Star Wars Episode I: Obi-Wan's Adventures

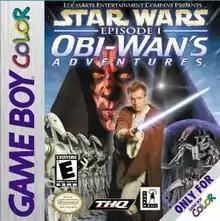
North American box art

Star Wars Episode I: Obi-Wan's Adventures is a 2000 action-adventure game developed by HotGen and published by THQ and LucasArts for the Game Boy Color. The game, which is based on the 1999 film "", follows Jedi apprentice Obi-Wan Kenobi as he fights the forces of the evil Trade Federation, which culminates in a battle against the Sith Lord Darth Maul.